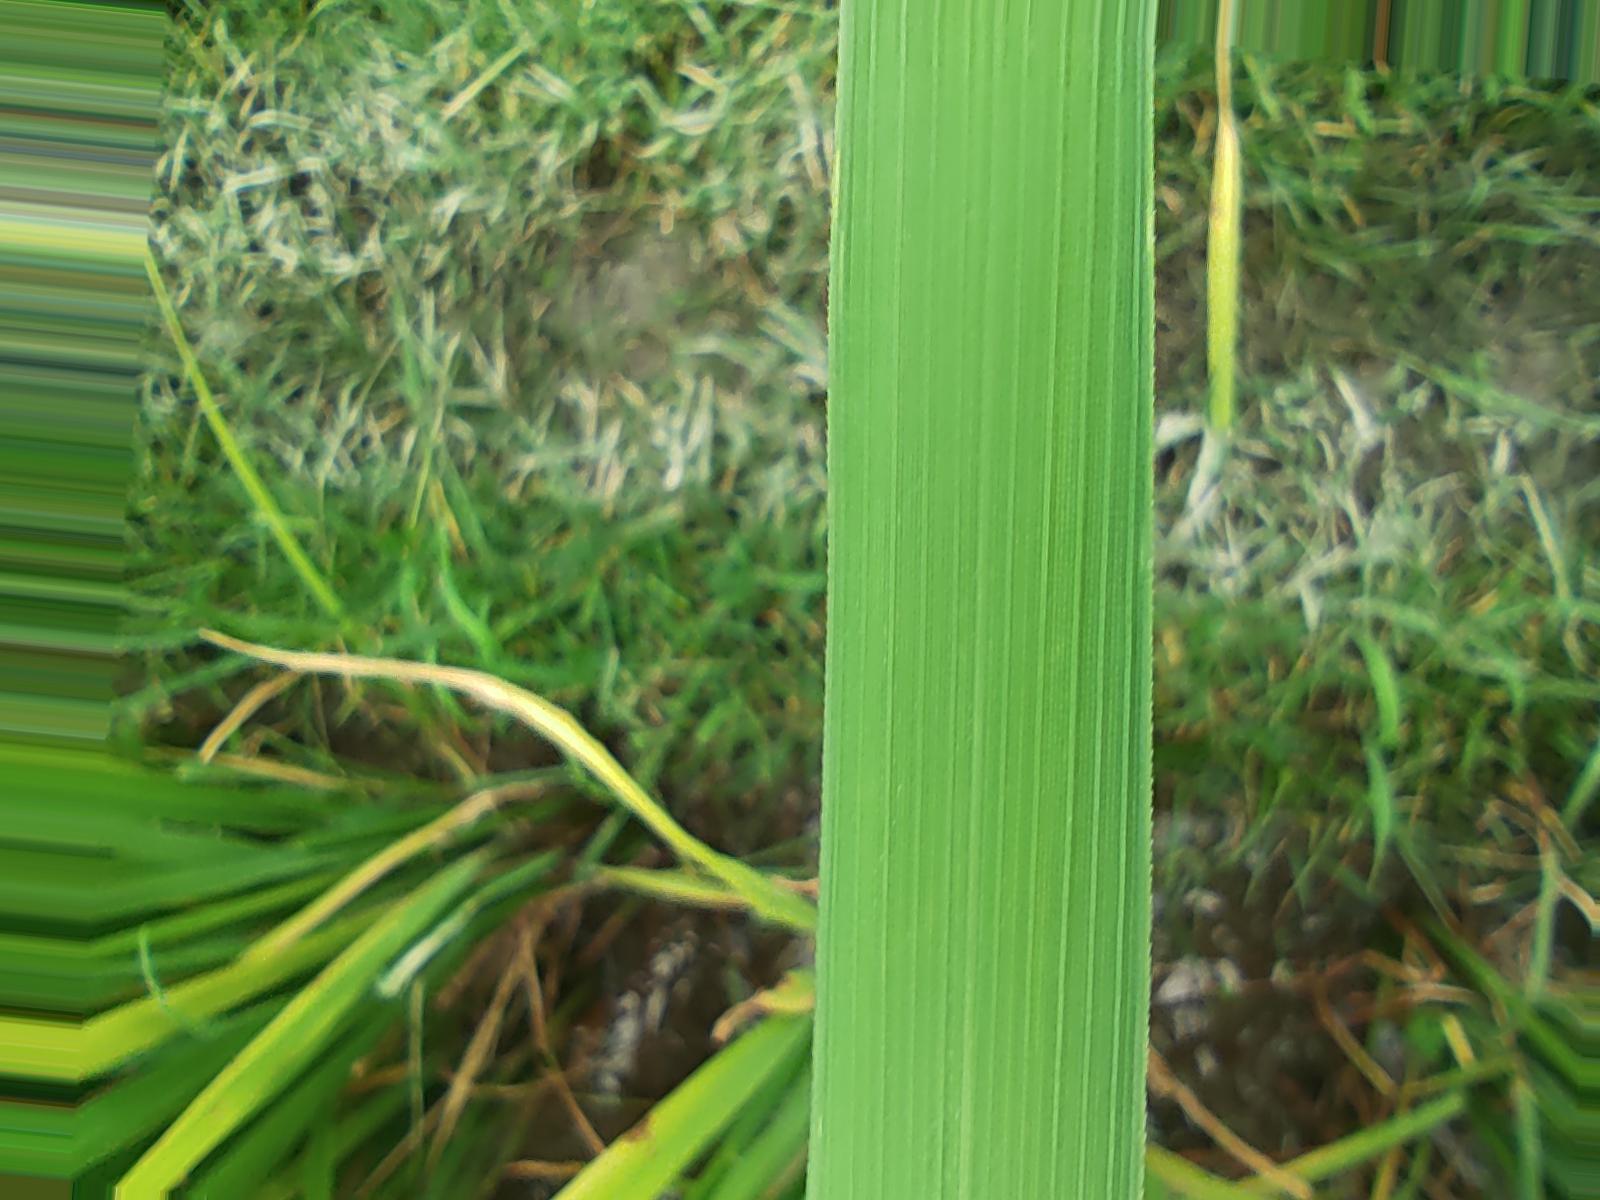
Nhãn: Healthy